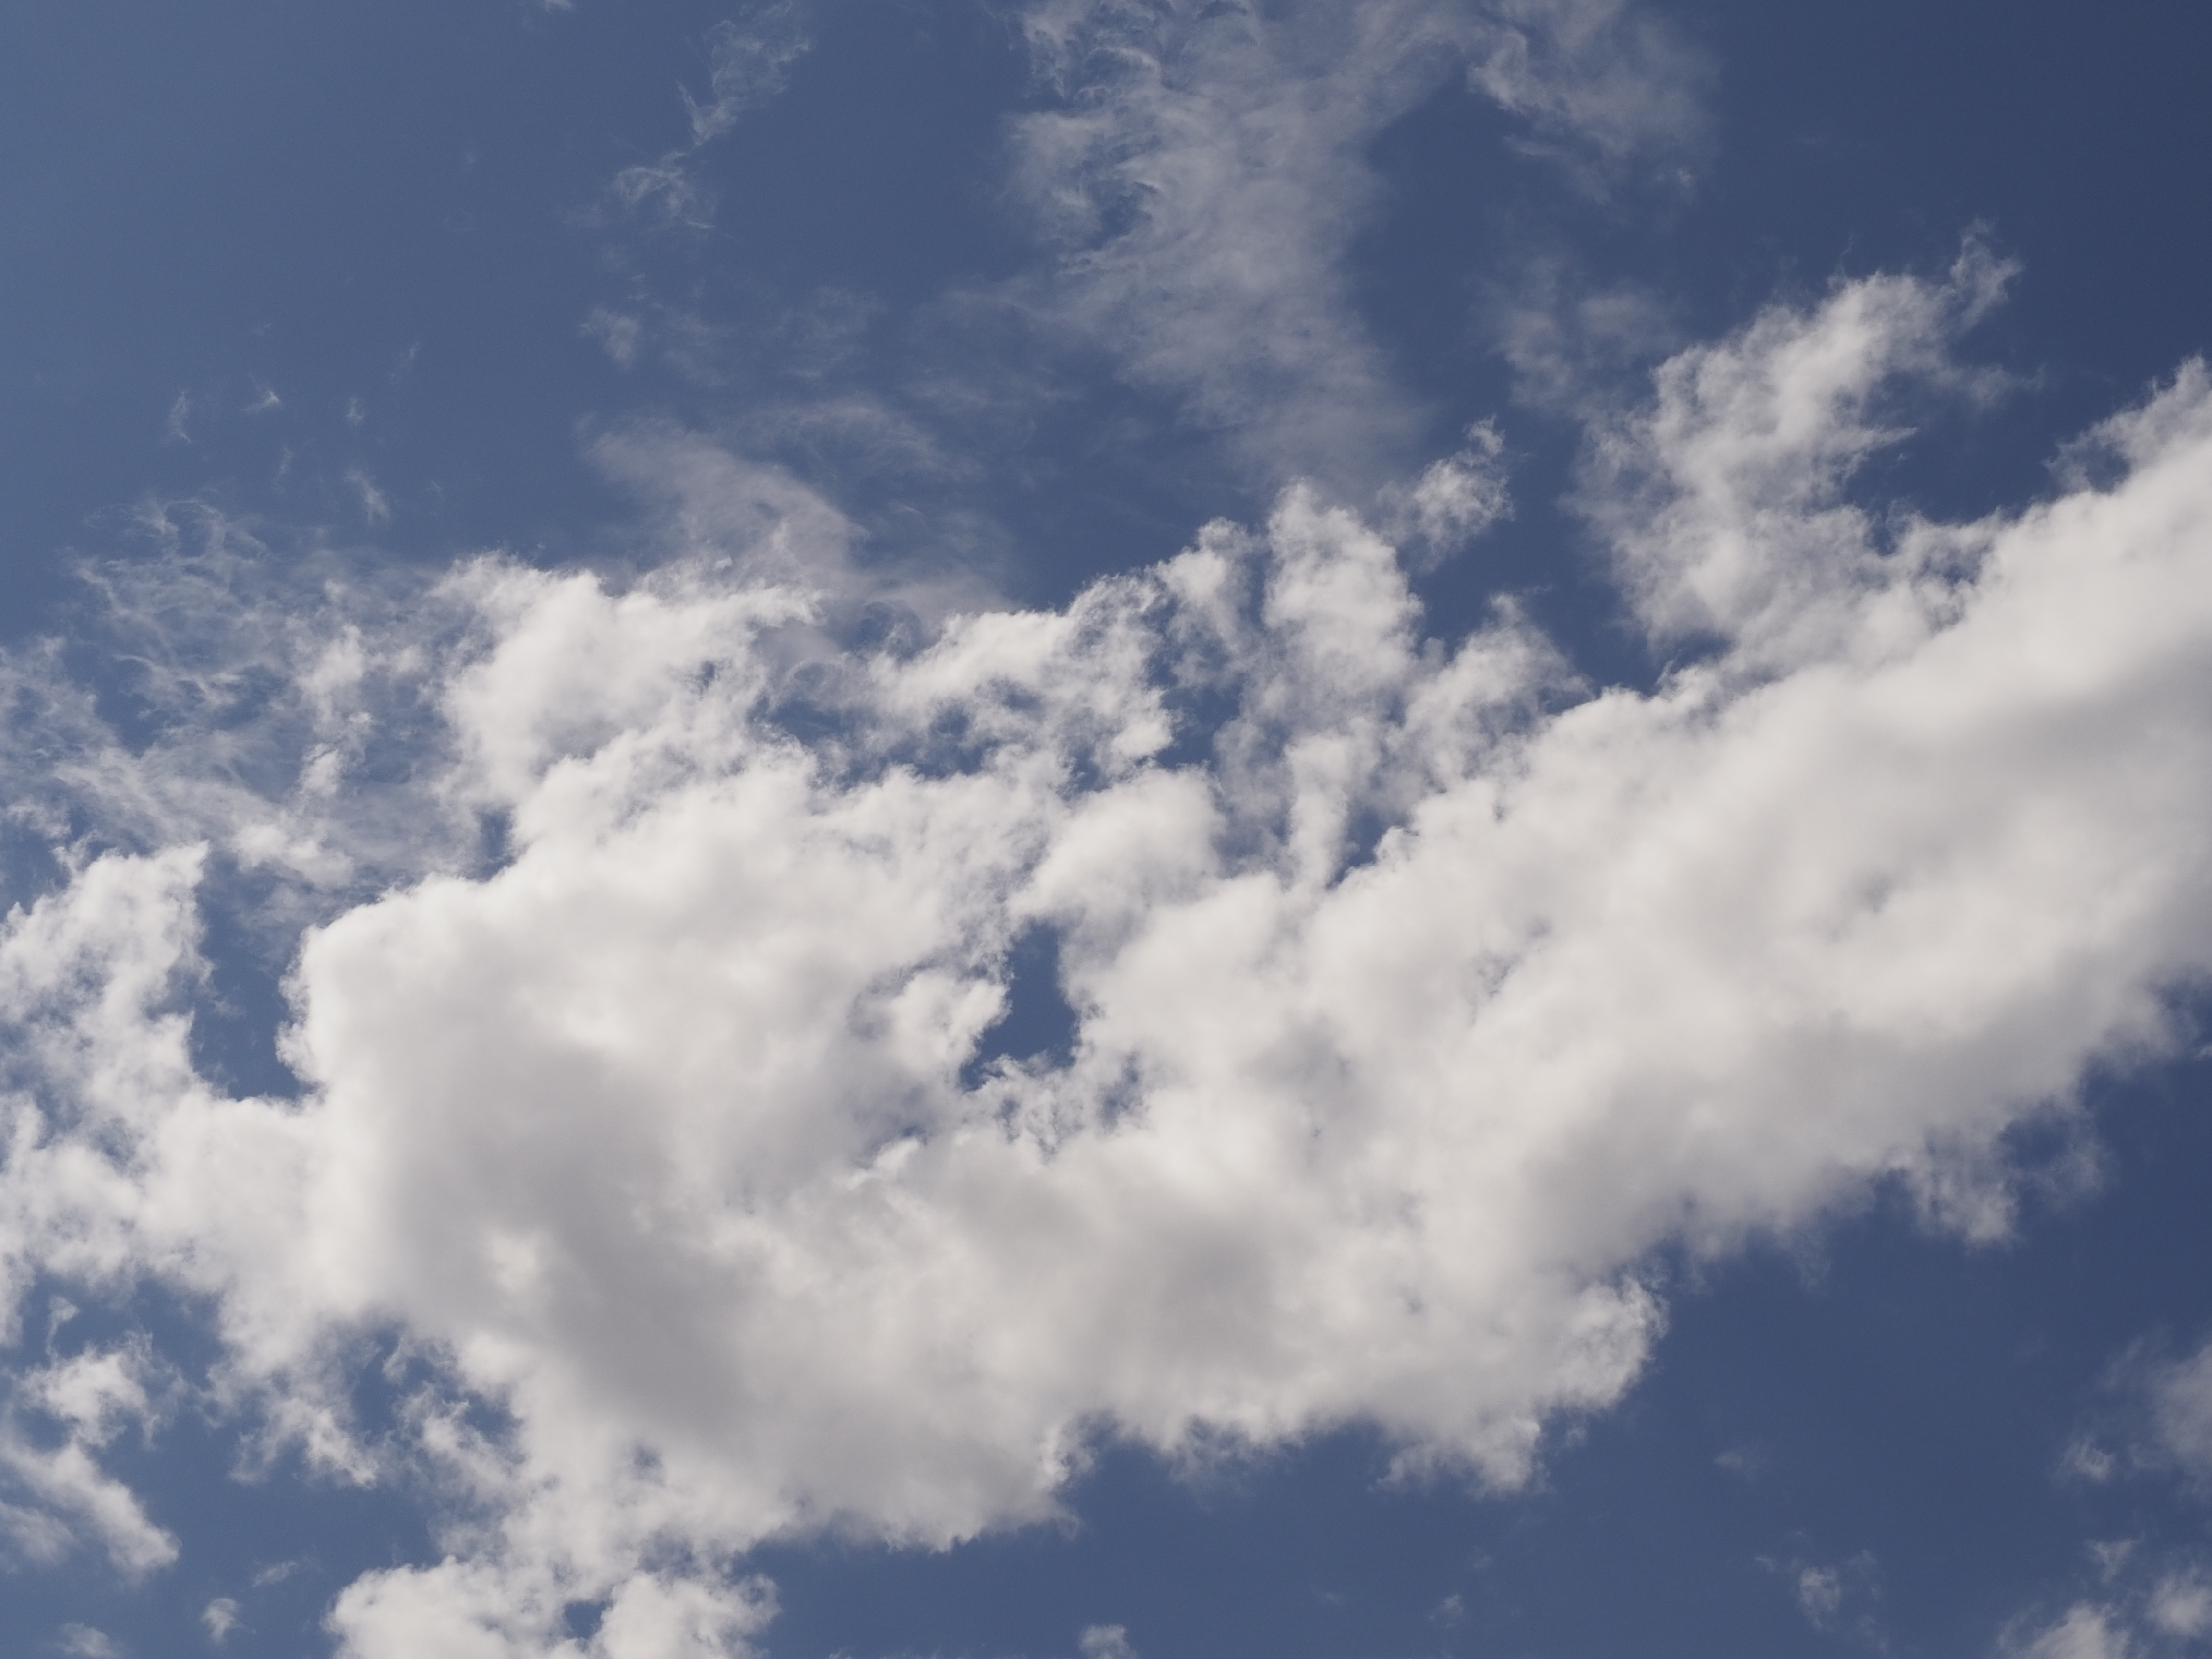
clouds, sky, cloud, daytime, blue, cumulus, atmosphere, meteorological phenomenon, atmospheric phenomenon, azure, sunlight, calm, space